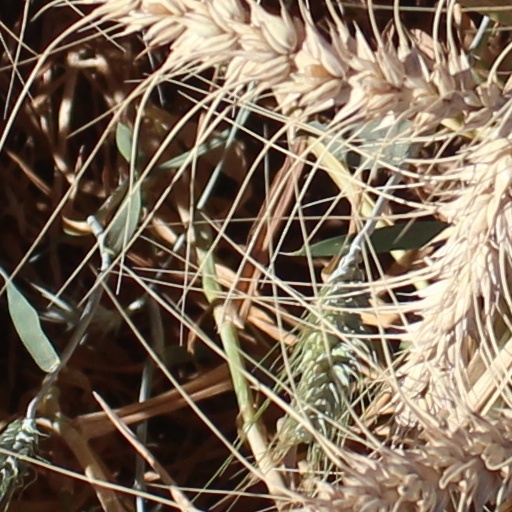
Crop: wheat